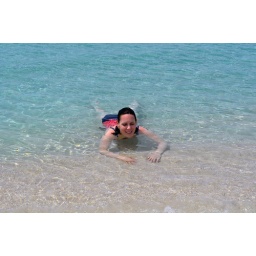
nothing better than floating in crystal clear water